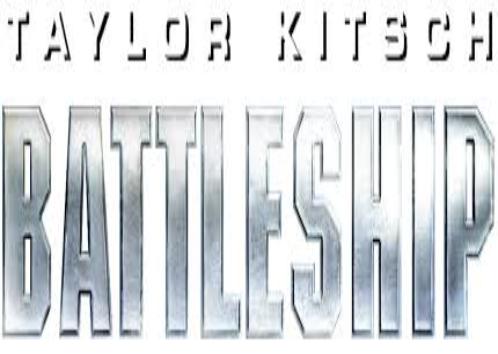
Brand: battleship
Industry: Leisure